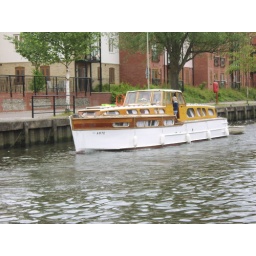
wooden hire boat in norwich 2008